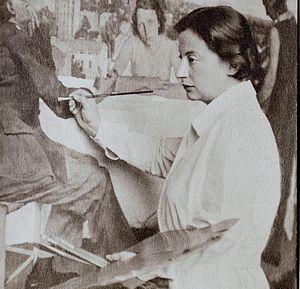
Lotte Laserstein naît le 28 novembre 1898 à Preuβisch-Holland, une petite ville de l’Est de la Prusse. Aujourd’hui cette ville fait partie de la Pologne et s’appelle Pelsak. Lotte est décédée le 21 janvier 1993 à Kalmar en Suède. C’est une peintre et portraitiste allemande et suédoise.